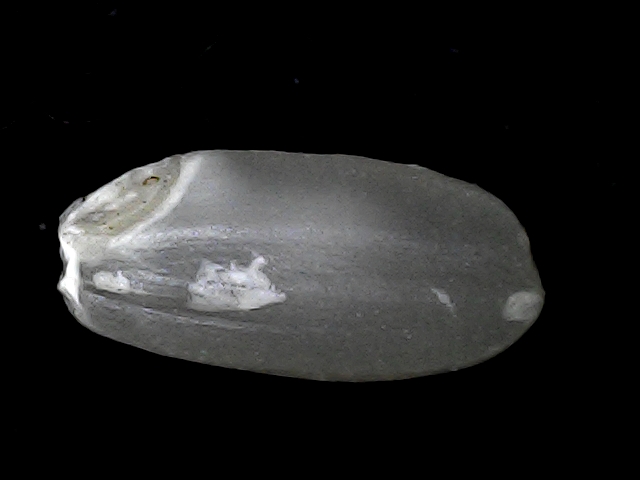
Rice variety: BD52